Dudu Geva

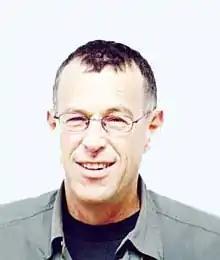
Dudu Geva, 2005

Dudu Geva (born March 14, 1950, died February 15, 2005) was an Israeli cartoonist, illustrator, and comic book creator.